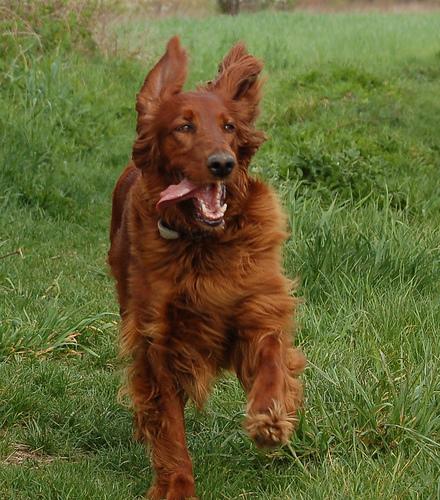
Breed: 207-n000011-Irish_setter